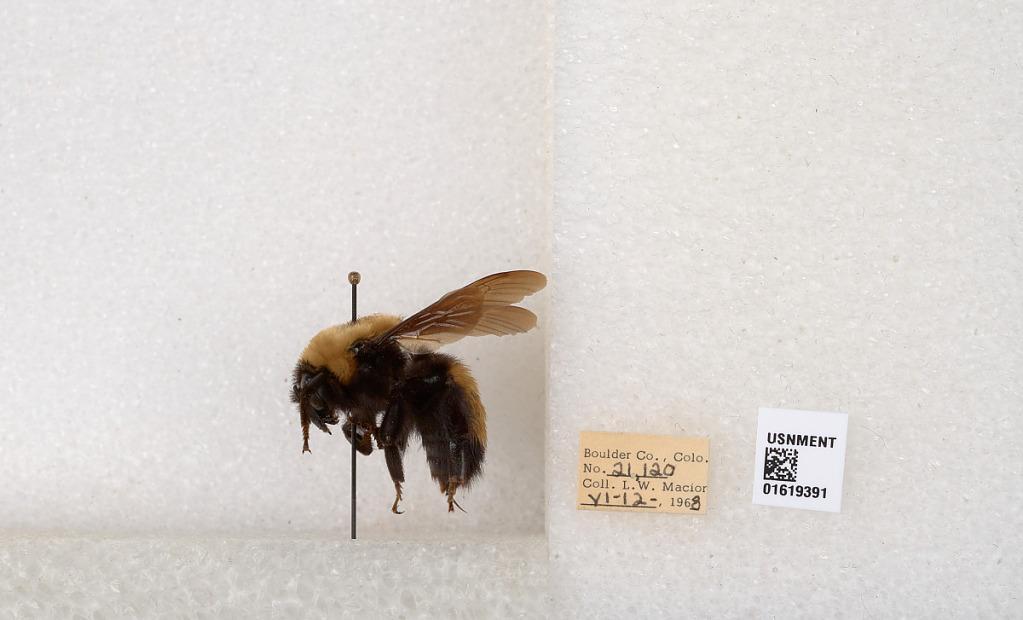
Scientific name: Bombus (Bombus) nevadensis Cresson